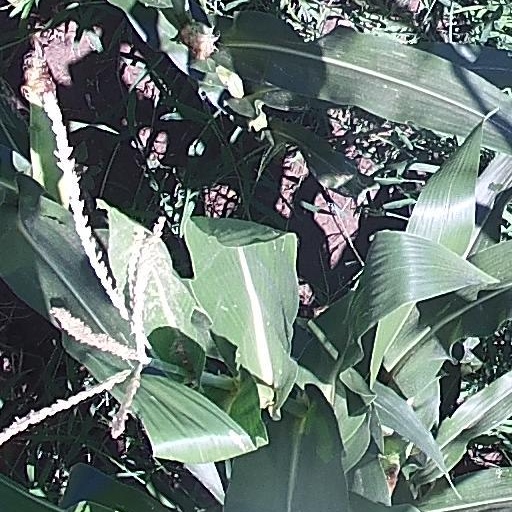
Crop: maize; corn